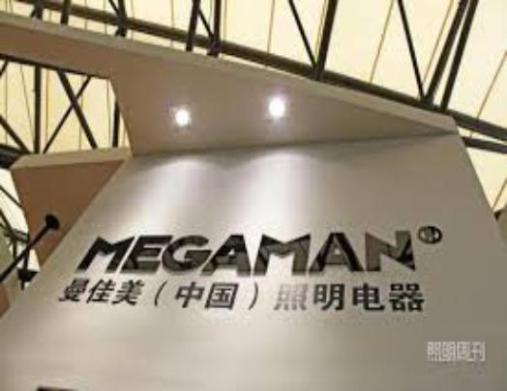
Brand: manjiamei
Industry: Necessities